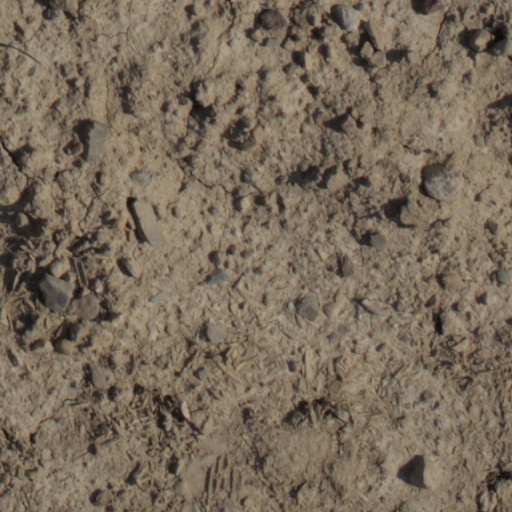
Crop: wheat